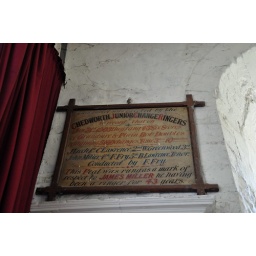
Chedworth St Andrew sign under tower -58